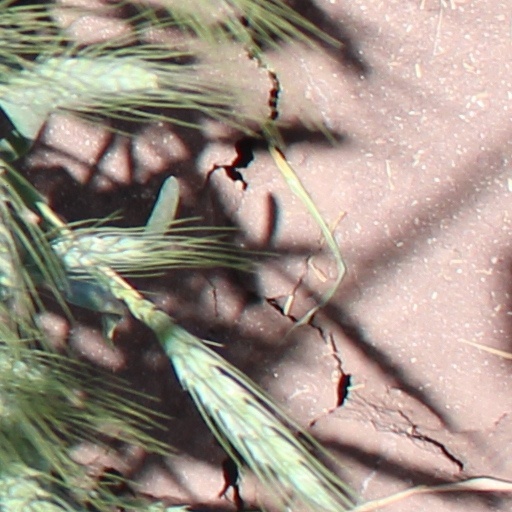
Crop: wheat